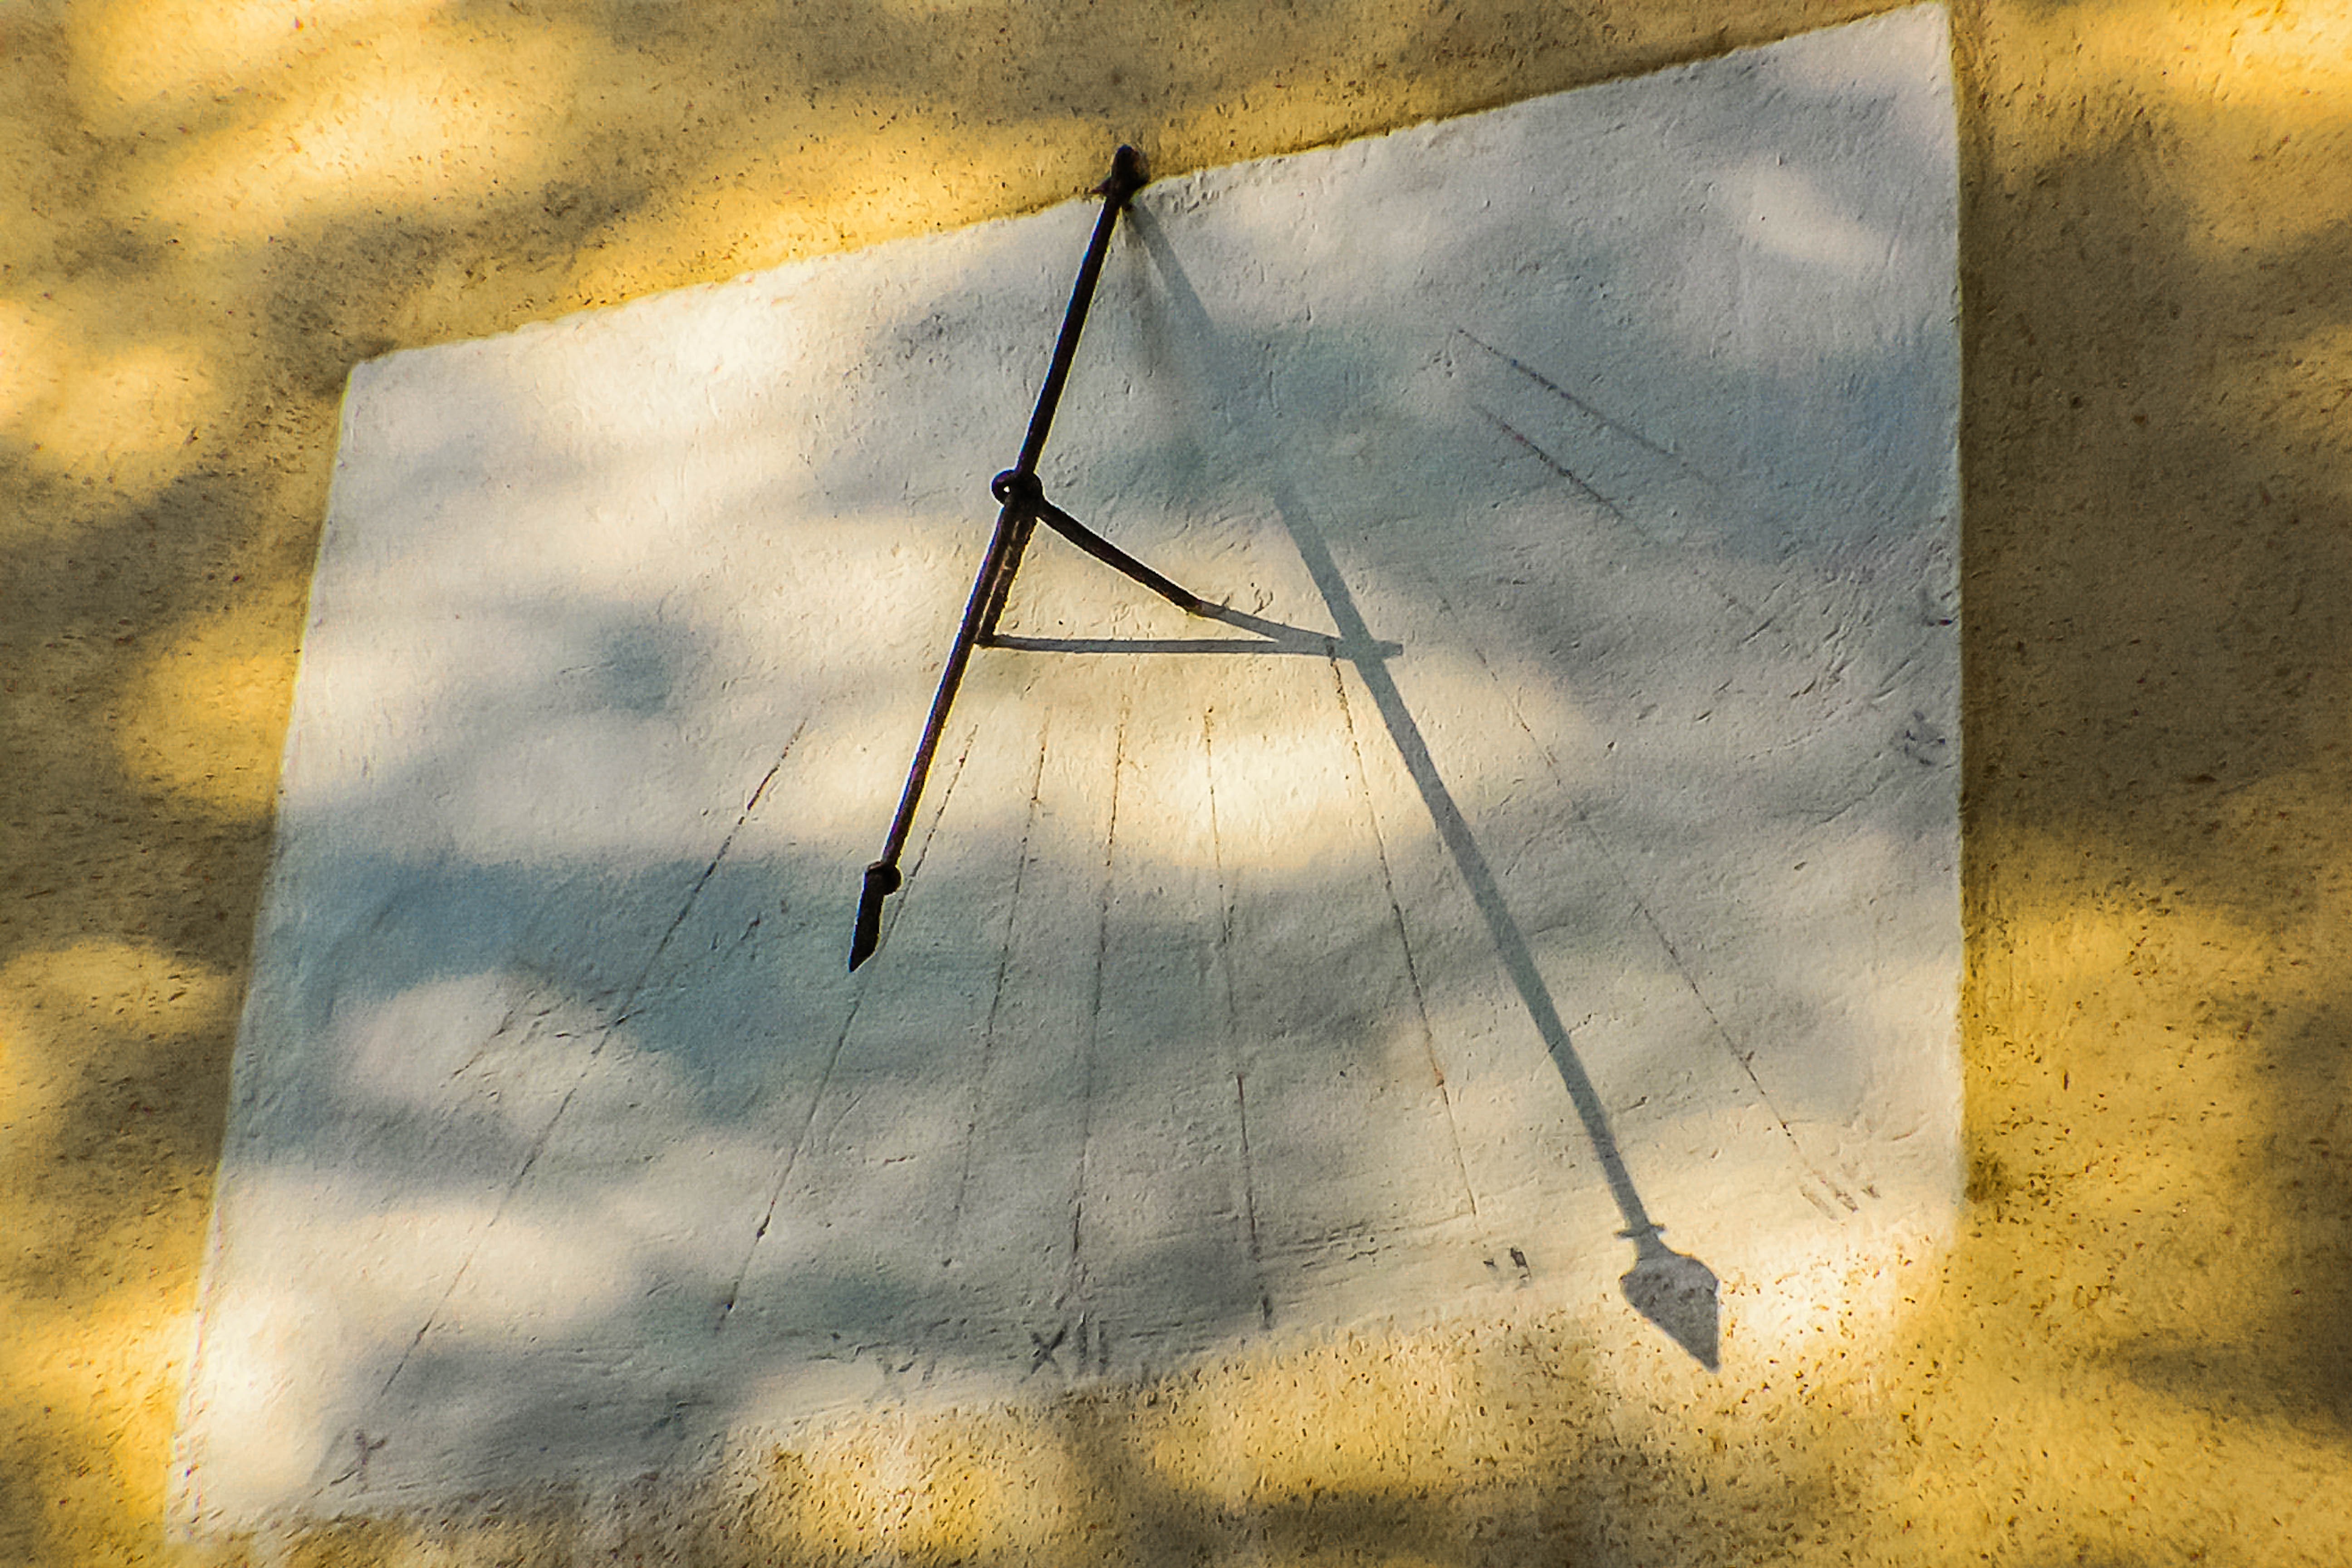
light, cloud, sky, sunlight, morning, texture, wind, building, monument, line, reflection, vehicle, mast, color, shape, sundial